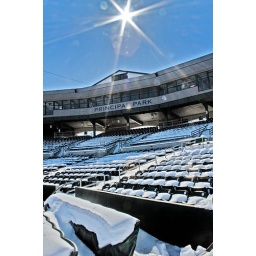
A look up at the press box at Principal Park from near the home dugout. &lt;i&gt;Dylan Heuer photo&lt;/i&gt;